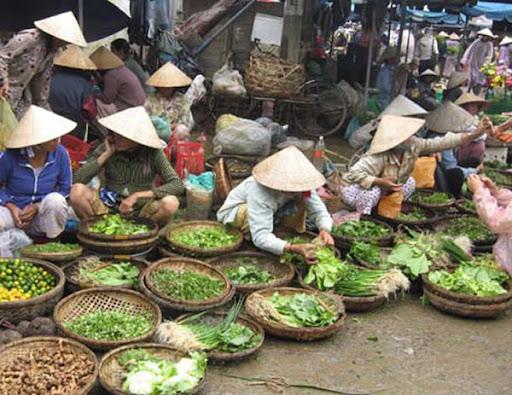
loại mũ mà những người phụ nữ này đội là nón lá